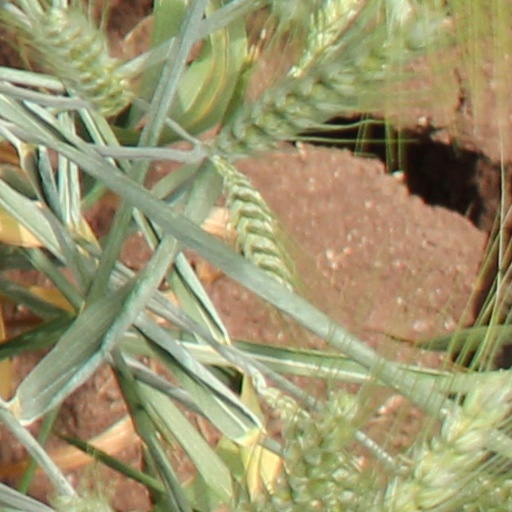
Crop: wheat